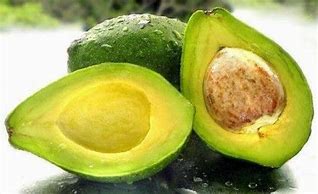
Label: Avocado